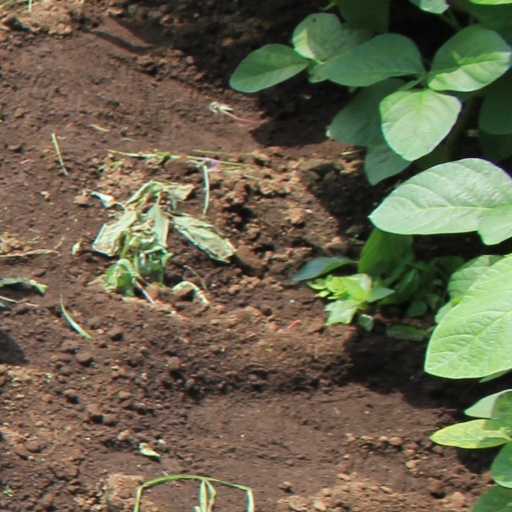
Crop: soybean